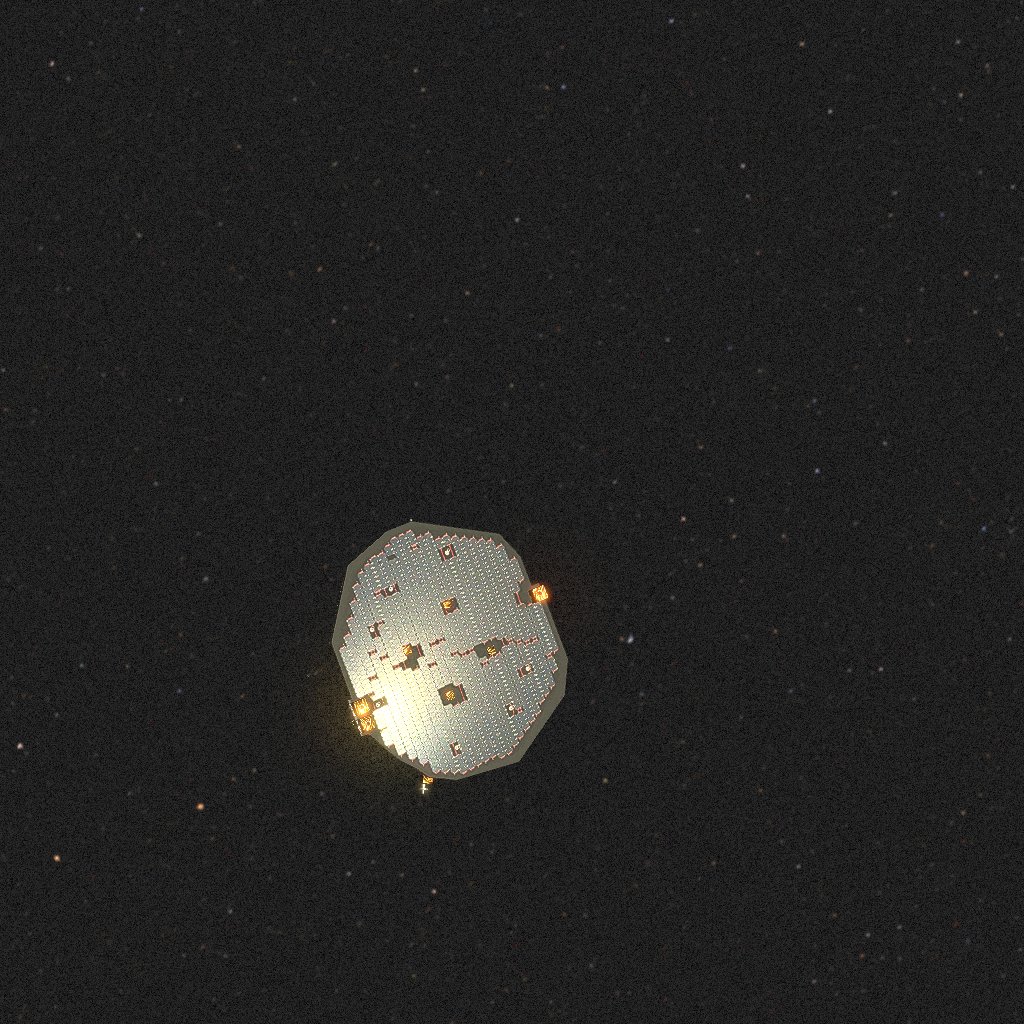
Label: lisa_pathfinder